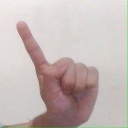
अक्षर: ए